Acts 13

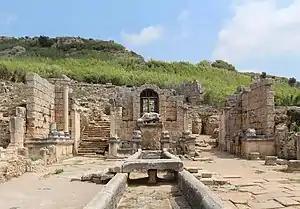
Ruins of the main street in Perga, capital of Pamphylia, where Paul and his party arrived after sailing from Paphos, Cyprus.

that led a proconsul into faith (verse 12) parallels Simon Peter's encounters with Simon Magus, and with Ananias and Sapphira. Paul sharply denounced Elymas using a prophetic language (verses 10–11) that resulted in the latter's blindness using words echoing Paul's own experience in .